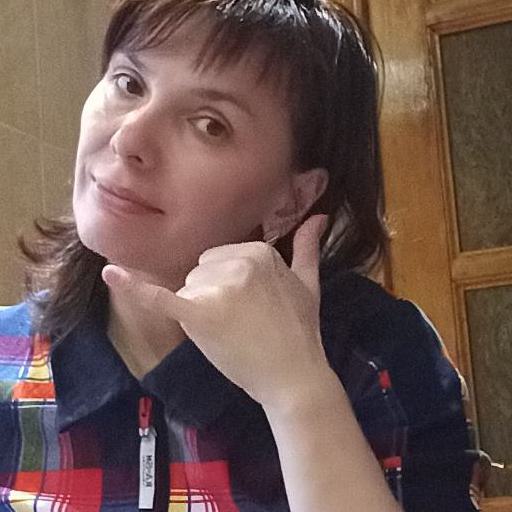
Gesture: call